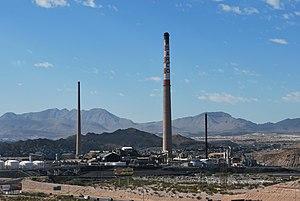
Asarco est une entreprise minière dont le siège social est basé à Tucson en Arizona. Elle est une filiale de Grupo México.